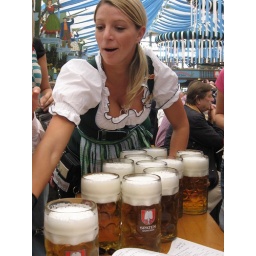
Busty German woman carried 11 Mass glasses over to our table in one go. Das ist gut!